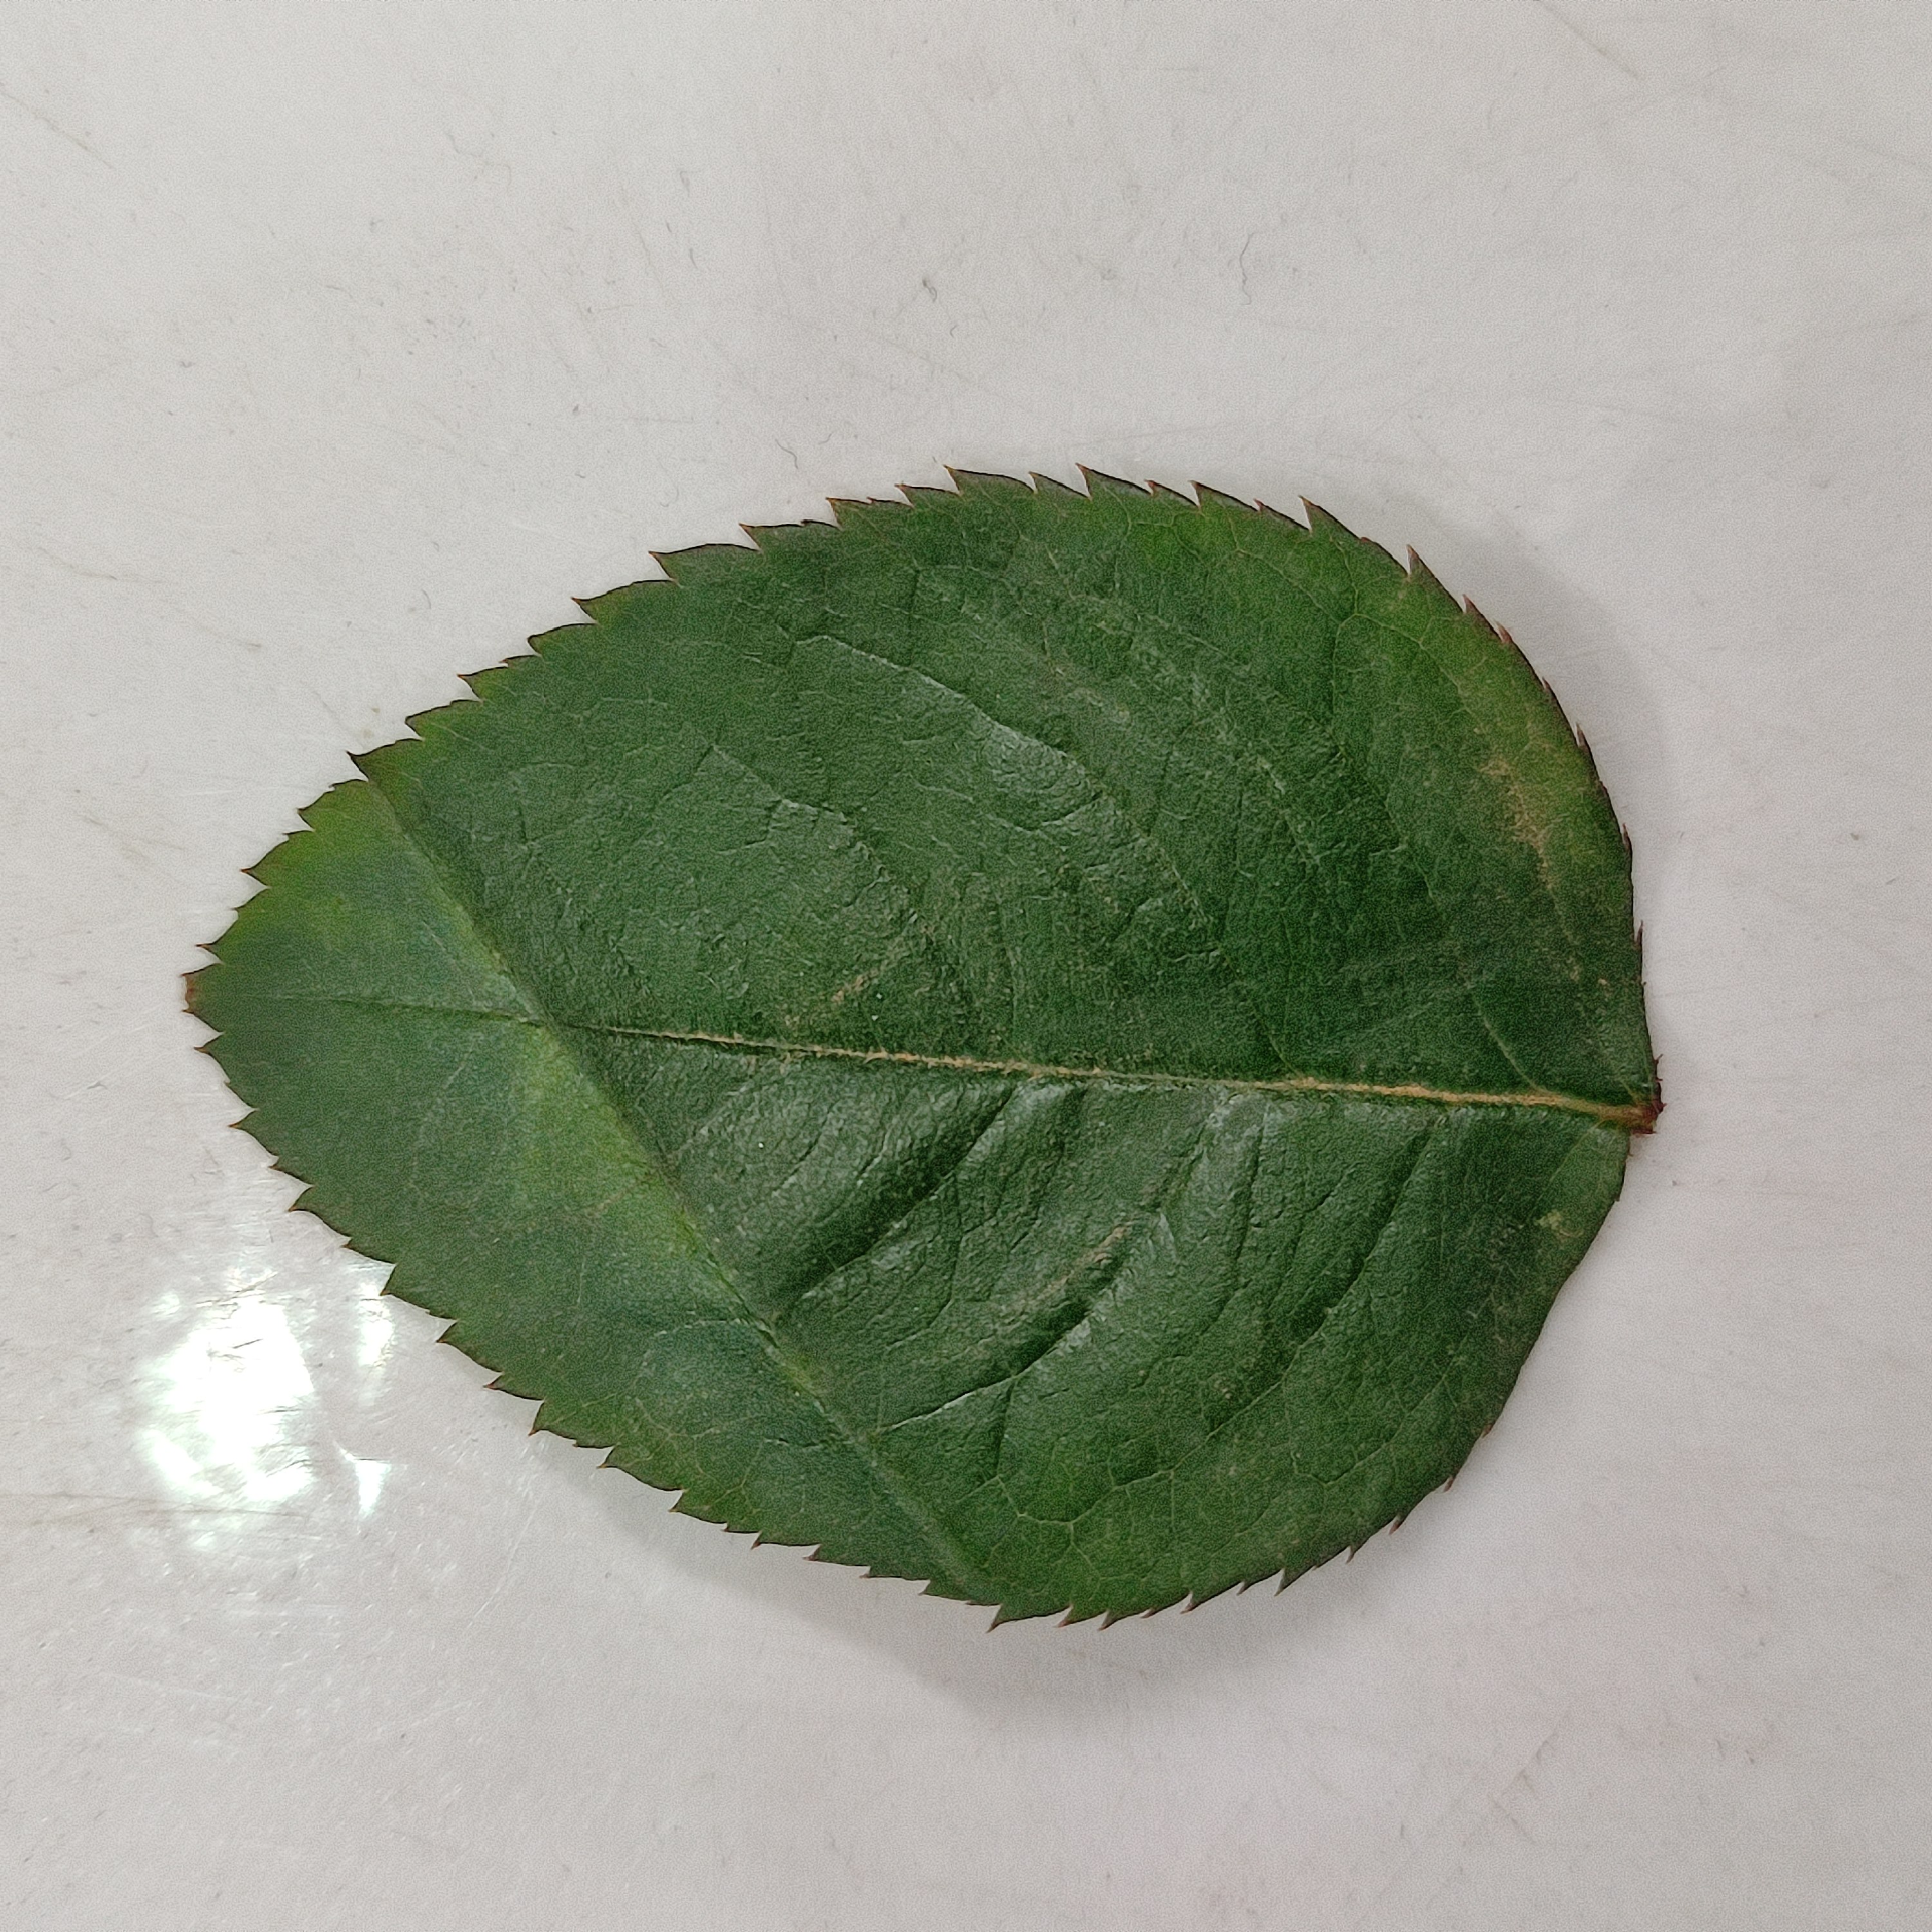
Label: Healthy Leaf